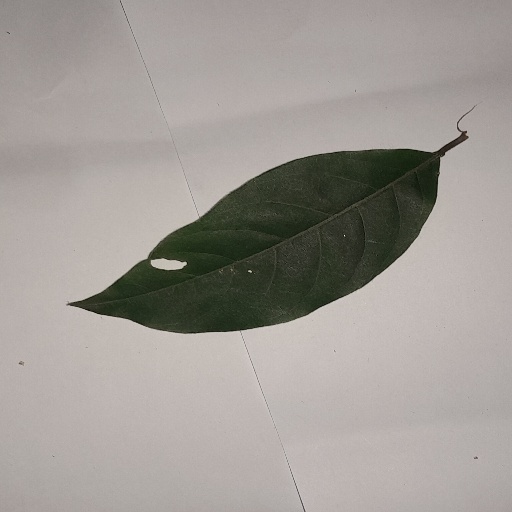
Species: HariTaki
Leaf condition: Shot Hole